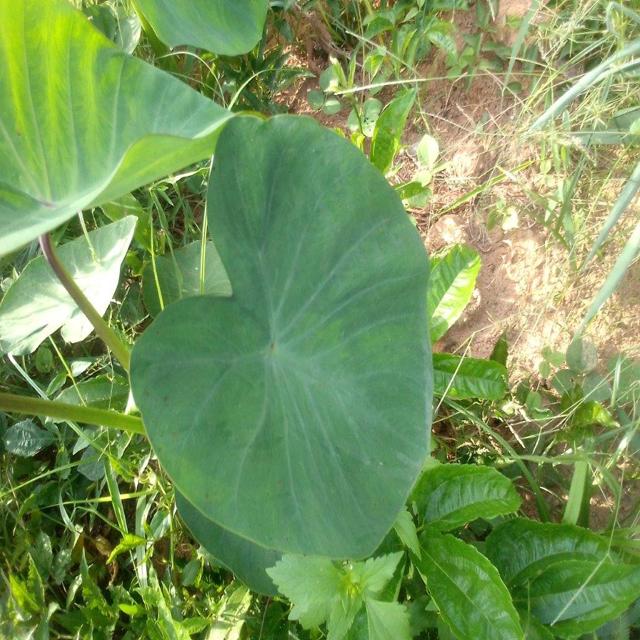
Label: Healthy